Britannia (smack)

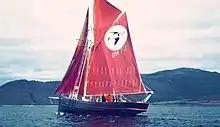
"Britannia" sailing off the Isle of Skye in the 1980s

"Britannia" was built as the result of consultations between her owner Alfred Rake and the builders the Worfolk Brothers of King's Lynn. She was built of single grown oak frames sourced from Sandringham Forest. She was the last and largest Class One Smack to be built by the Workfolk brothers. The National Historic Ships Register speculates that she was named after the King's yacht, the HMY "Britannia", Rake having crewed on that yacht. Built in 1914, she was launched in 1915.